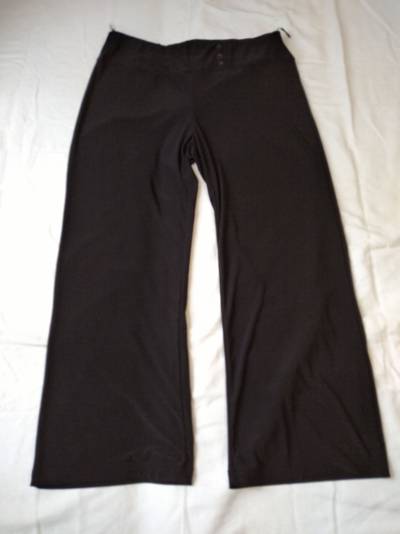
Waste category: clothes